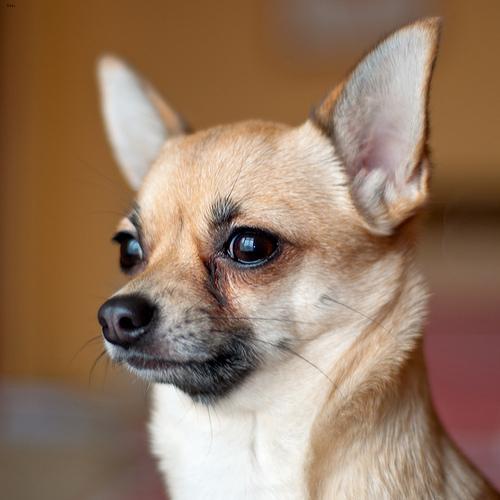
Breed: chihuahua